The Book of Eli

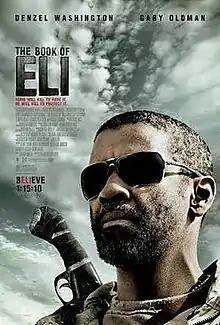
Theatrical release poster

The Book of Eli is a 2010 American post-apocalyptic neo-Western action film directed by the Hughes brothers, written by Gary Whitta, and starring Denzel Washington, Gary Oldman, Mila Kunis, Ray Stevenson, and Jennifer Beals. The story revolves around Eli, a nomad in a post-apocalyptic world who seeks to deliver his copy of a mysterious book to a safe location on the West Coast of the United States. Filming began in February 2009 and took place in New Mexico.